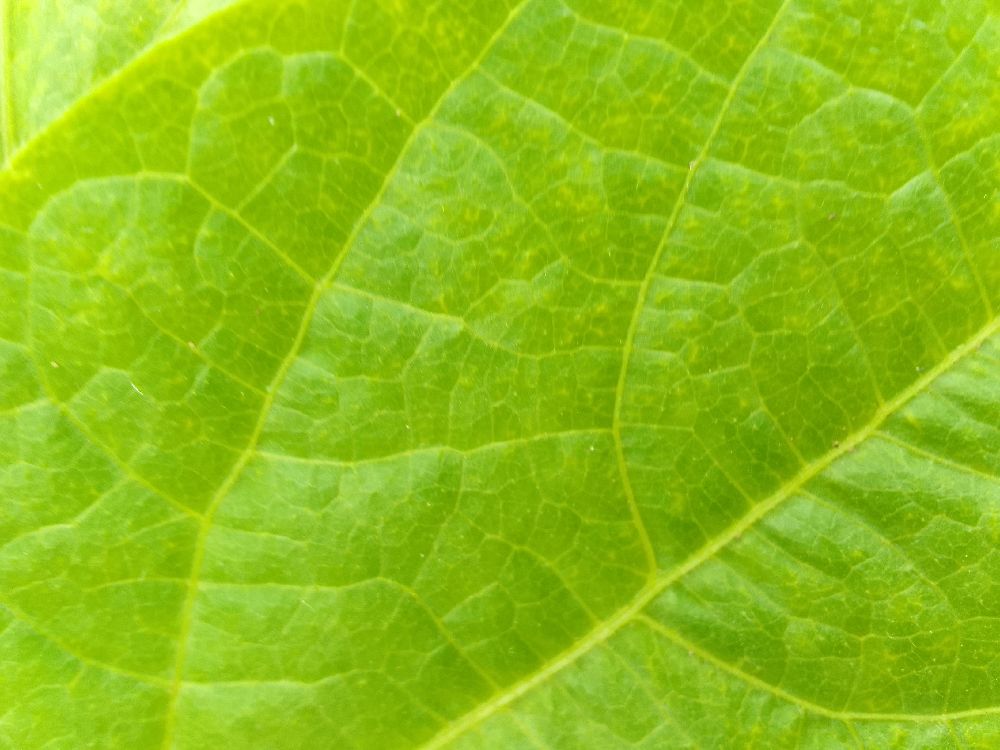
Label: healthy